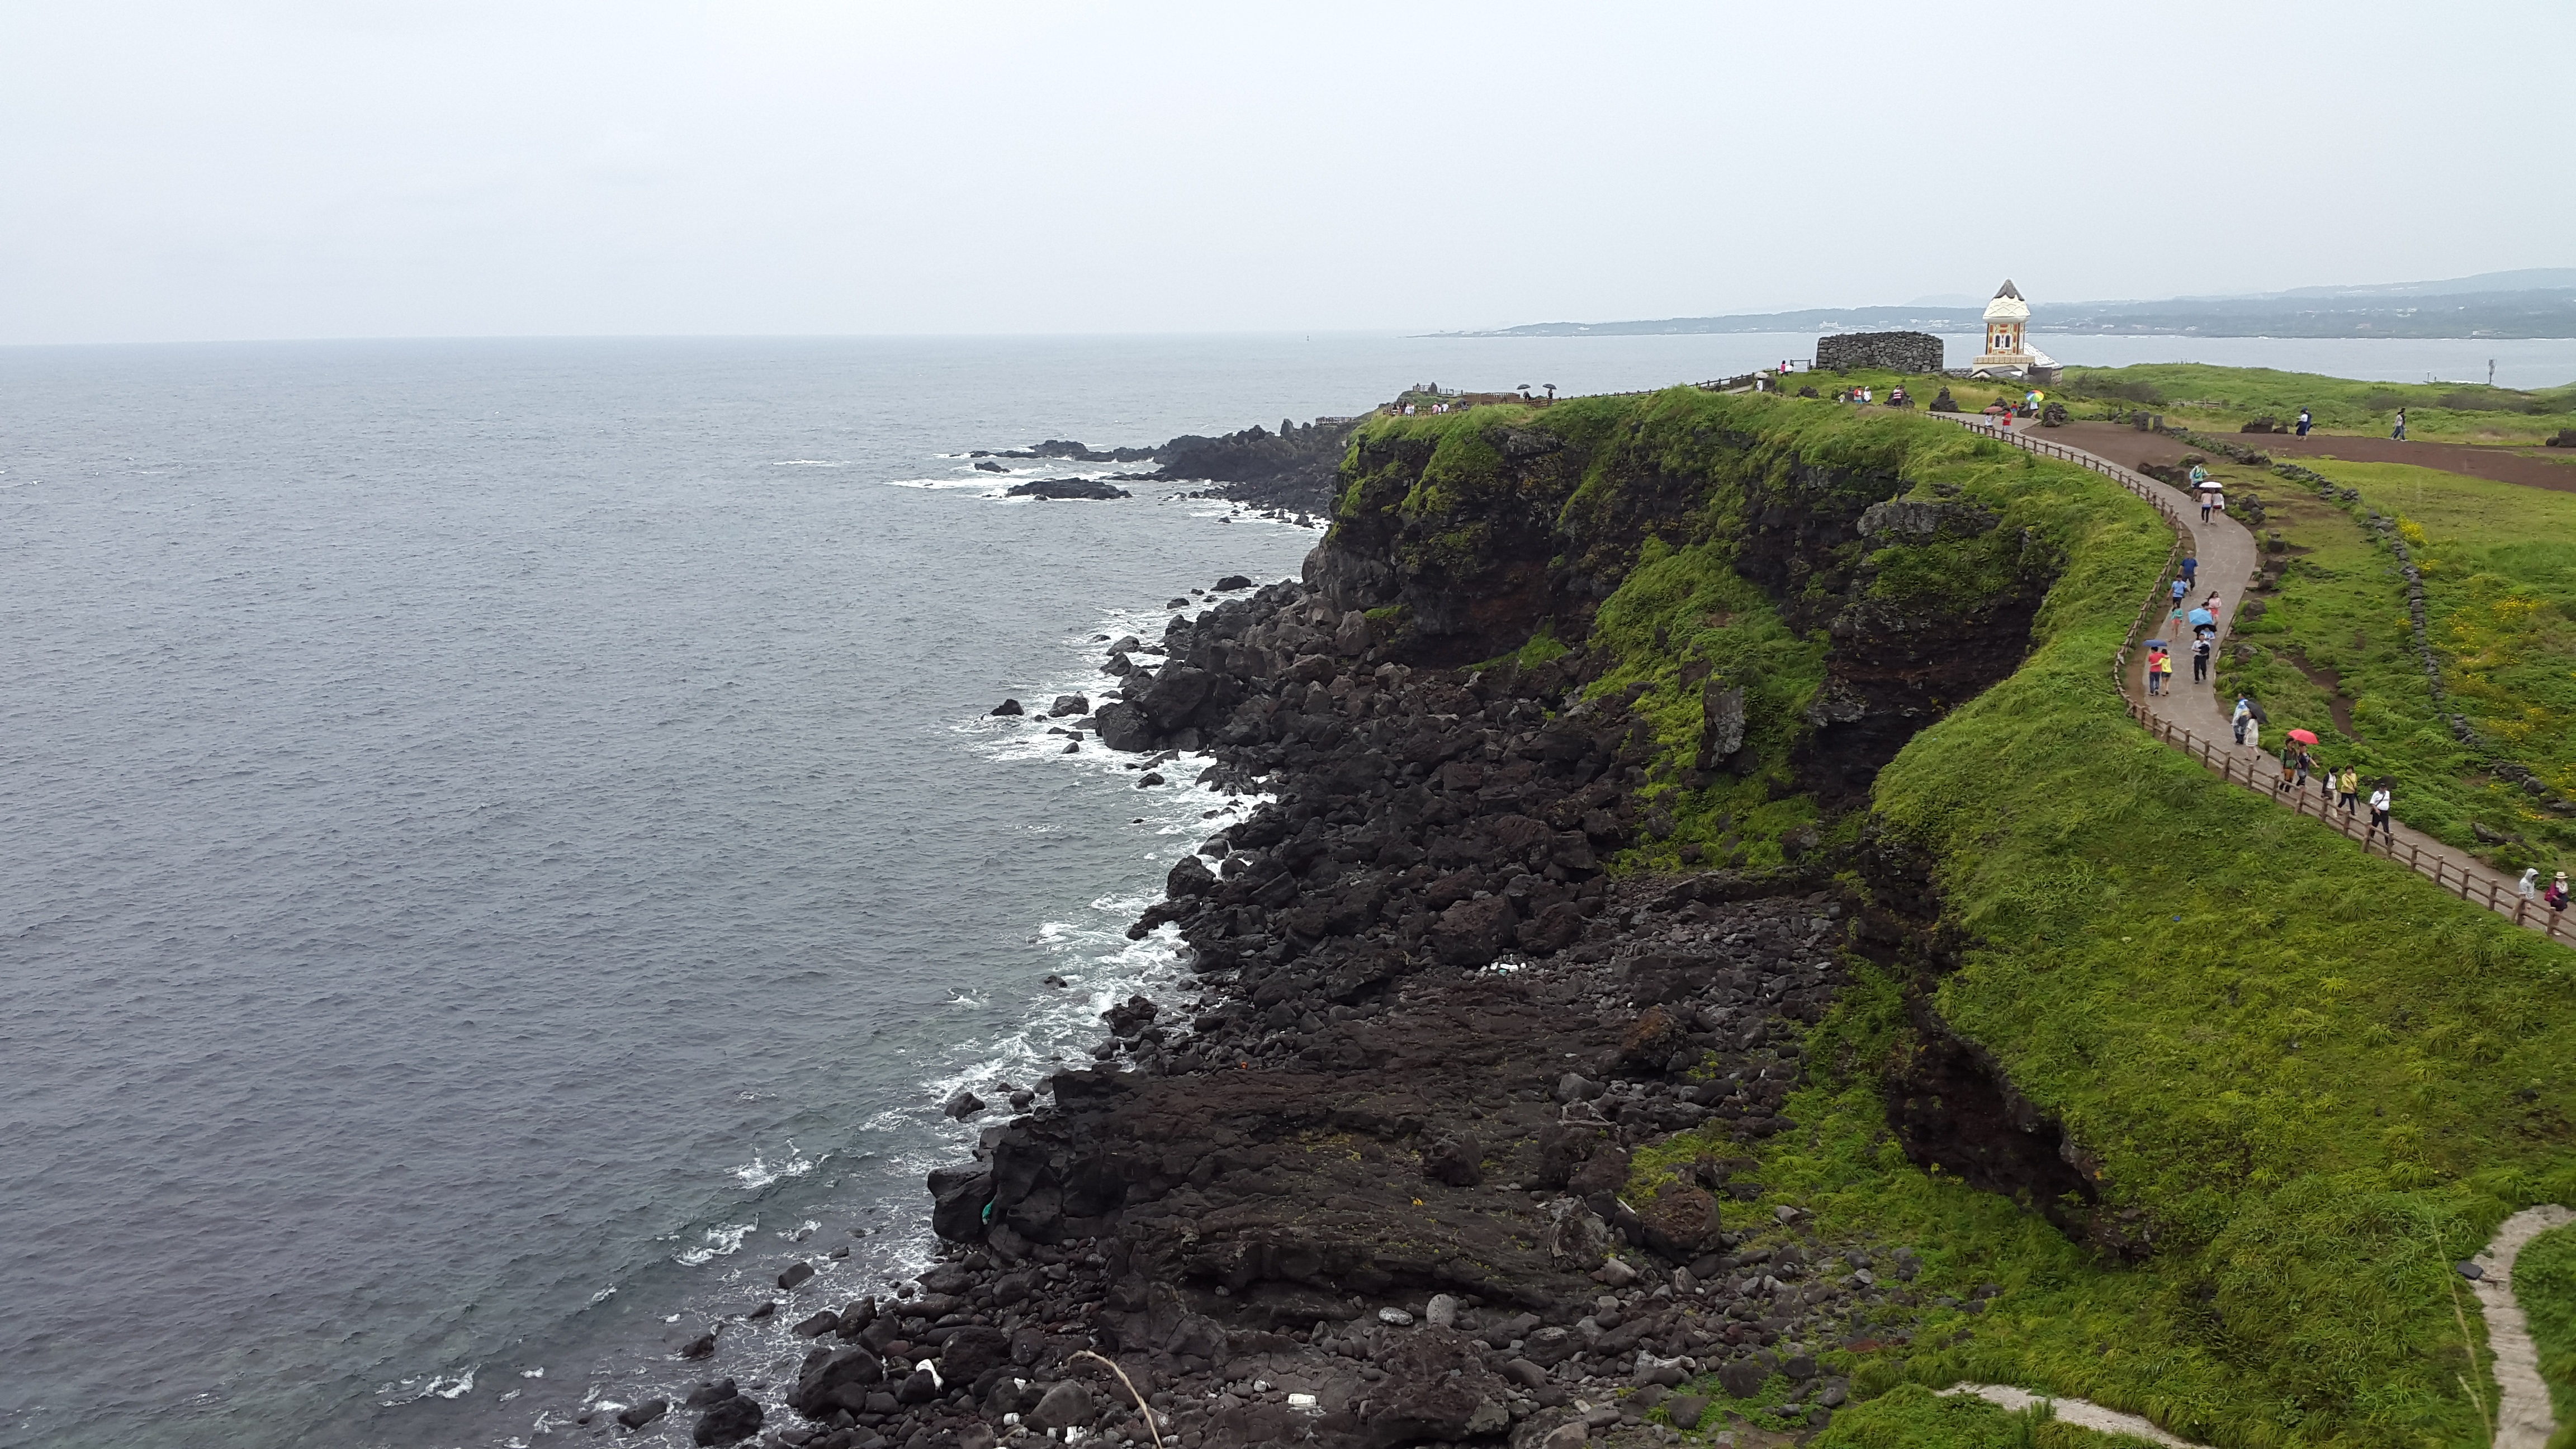
sea, coast, ocean, shore, cliff, cove, tower, bay, terrain, channel, cape, landform, jeju island, shiroyama hiji peak, aerial photography, trail to